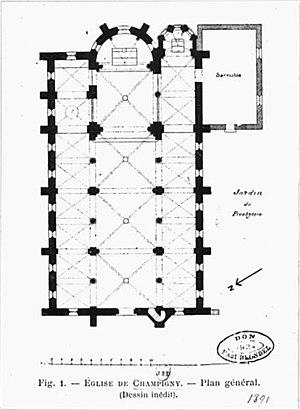
Plan de l'église de Saint-Saturnin Français
L'église Saint-Saturnin est une église catholique située à Champigny-sur-Marne, dans le Val-de-Marne. Elle est classée monument historique depuis 1913.